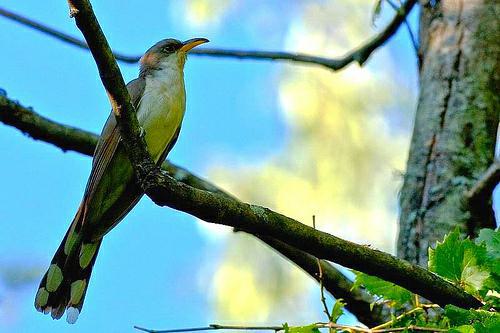
A photo of a yellow billed cuckoo